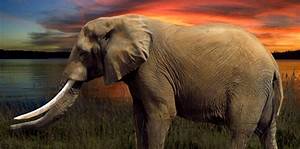
Label: elephant